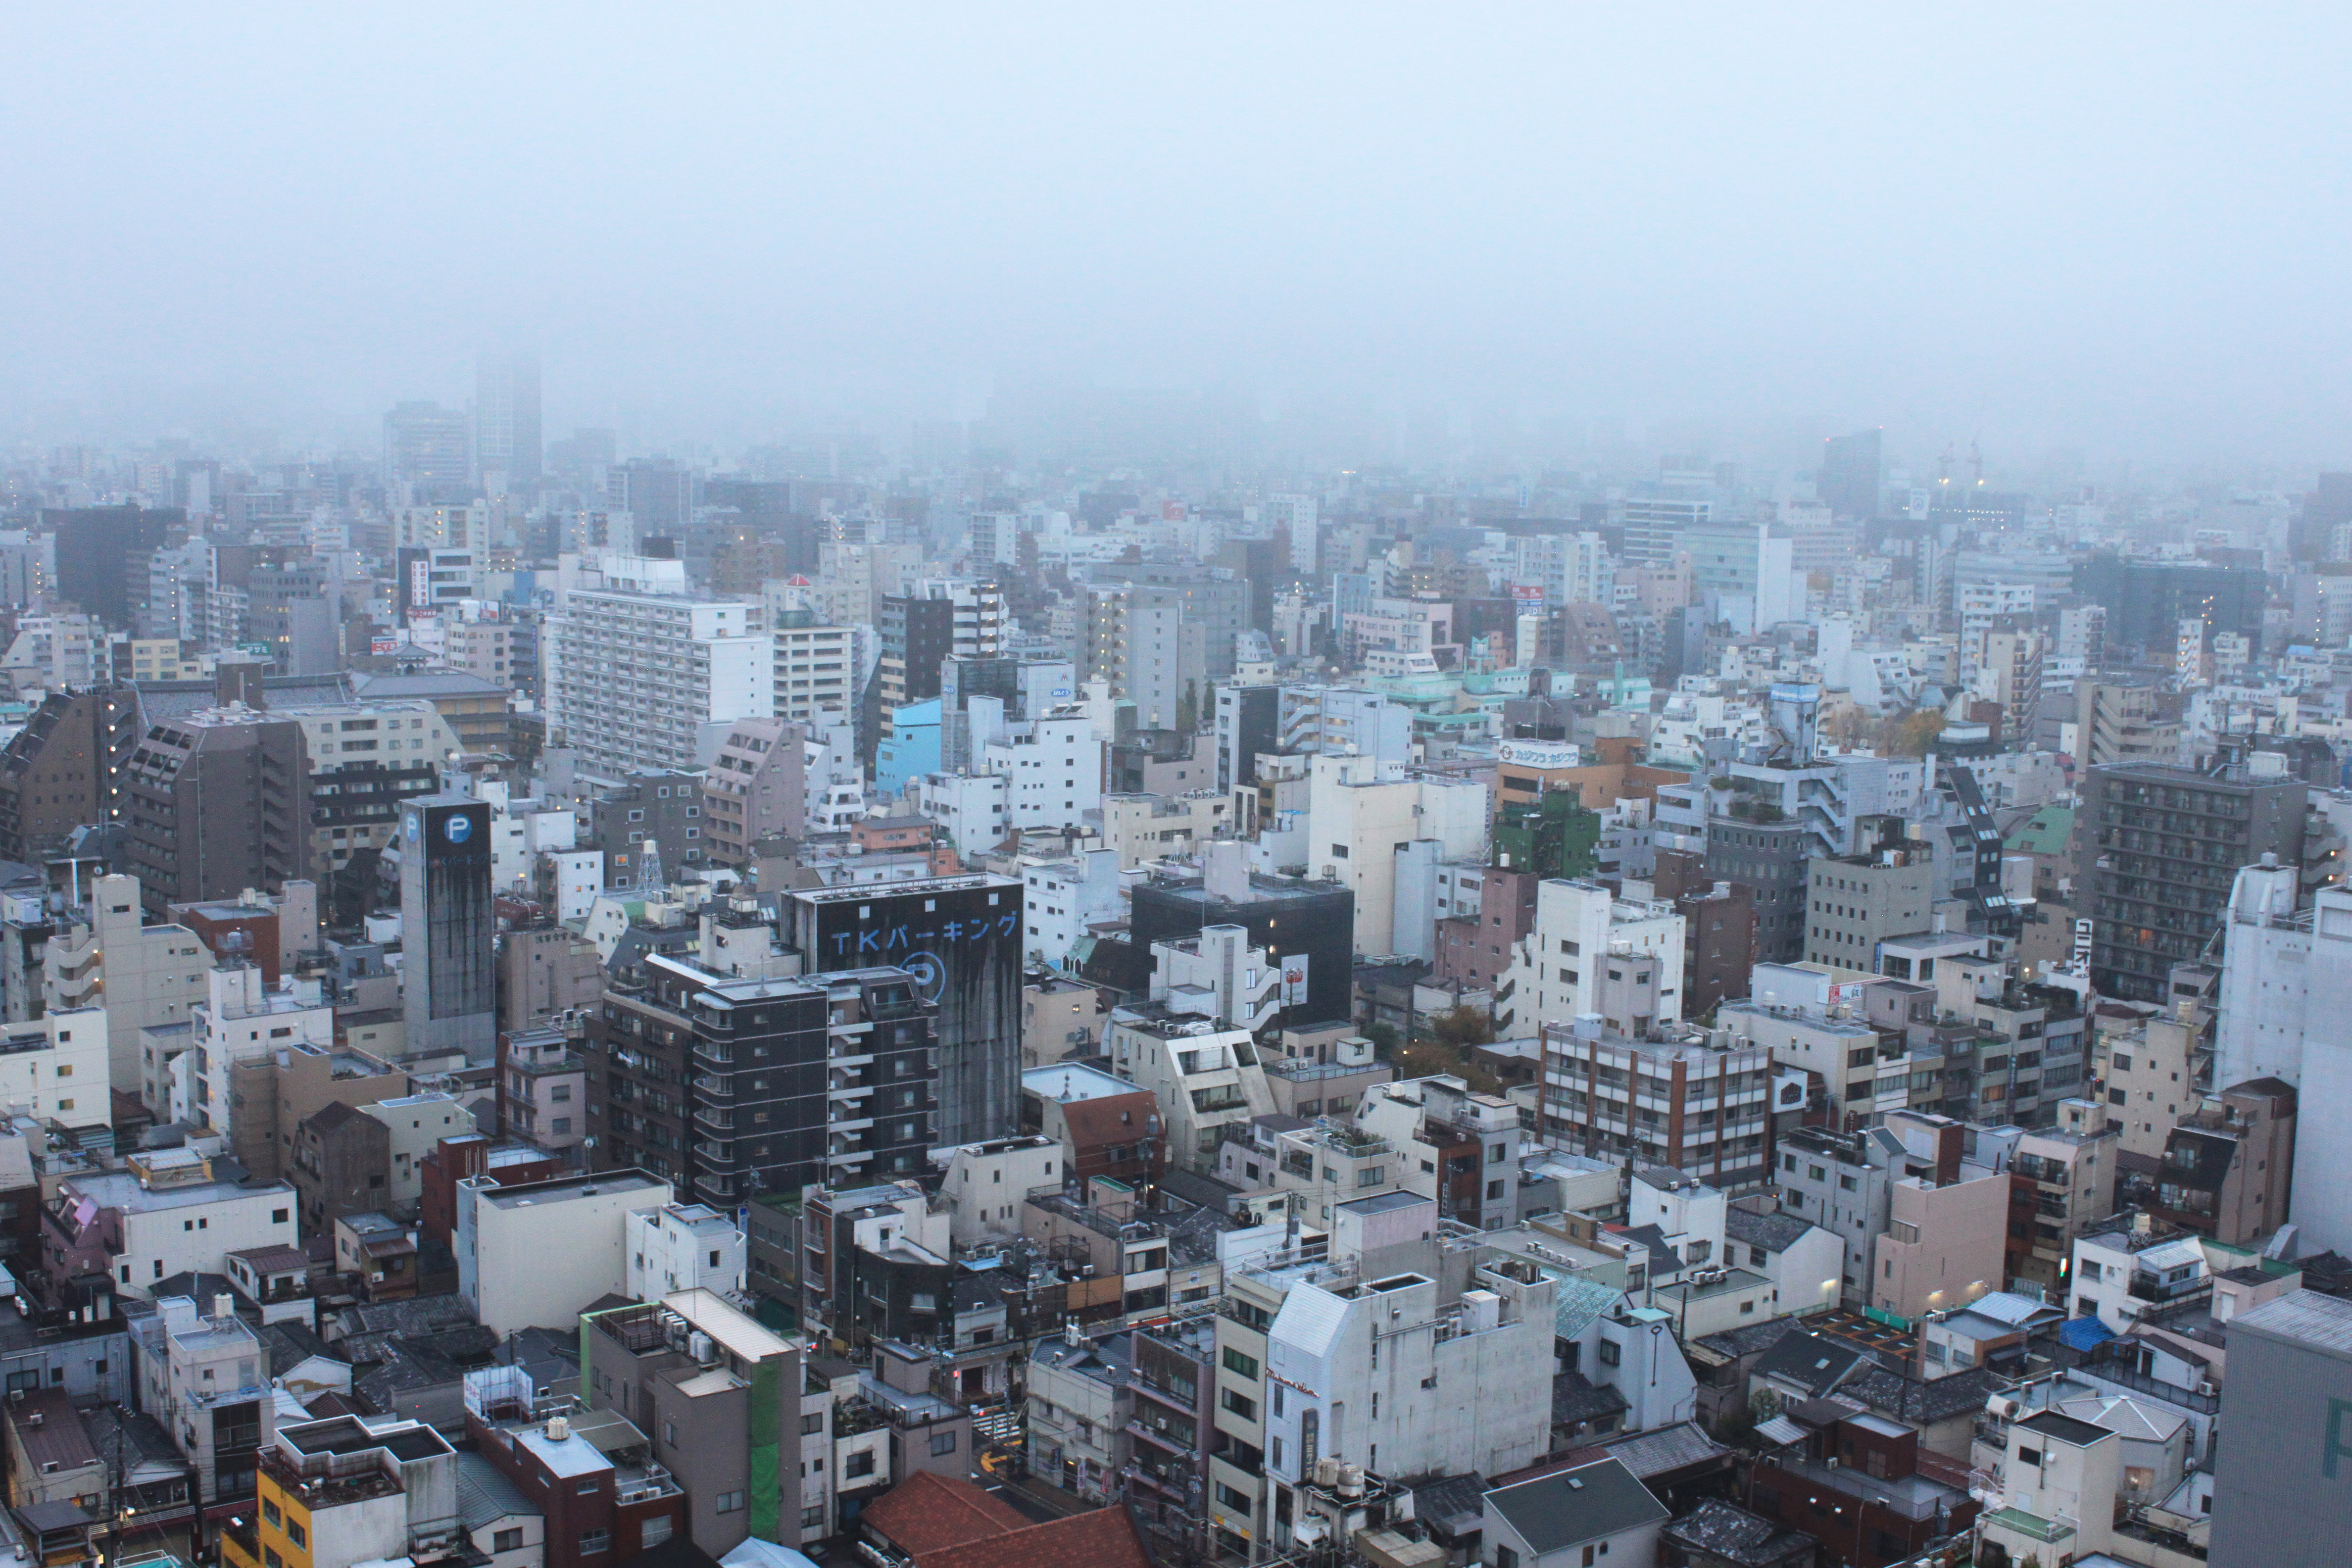
architecture, fog, skyline, city, skyscraper, urban, cityscape, downtown, suburb, haze, tower block, publicdomain, background, whitebackground, buildings, rooftops, smog, airquality, metropolis, neighbourhood, airpollution, bird's eye view, aerial photography, urban area, residential area, human settlement, atmosphere of earth, metropolitan area